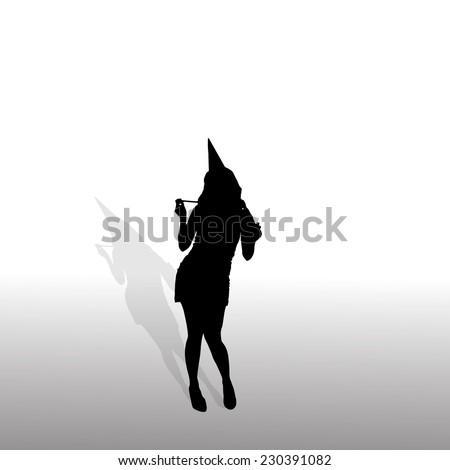
vector silhouette of a woman who dances on a white background .